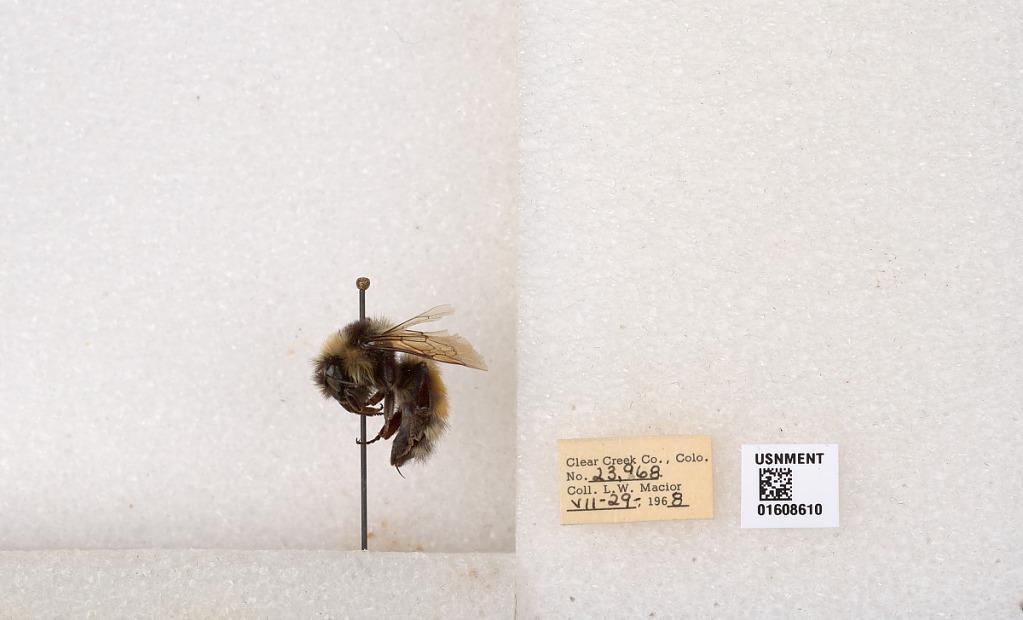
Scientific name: Bombus (Pyrobombus) sylvicola Kirby
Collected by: L. Macior
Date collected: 1968-7-29
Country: United States
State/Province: Colorado
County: Clear Creek
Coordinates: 39.6891, -105.644